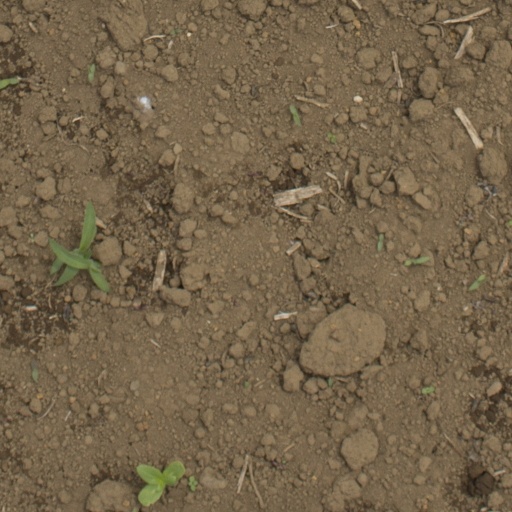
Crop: Jerusalem artichoke